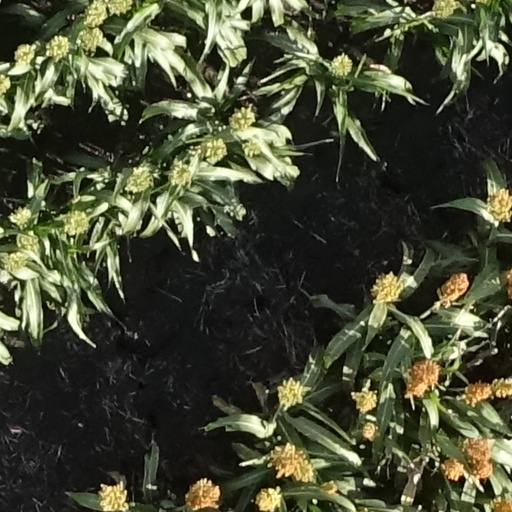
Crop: sorghum